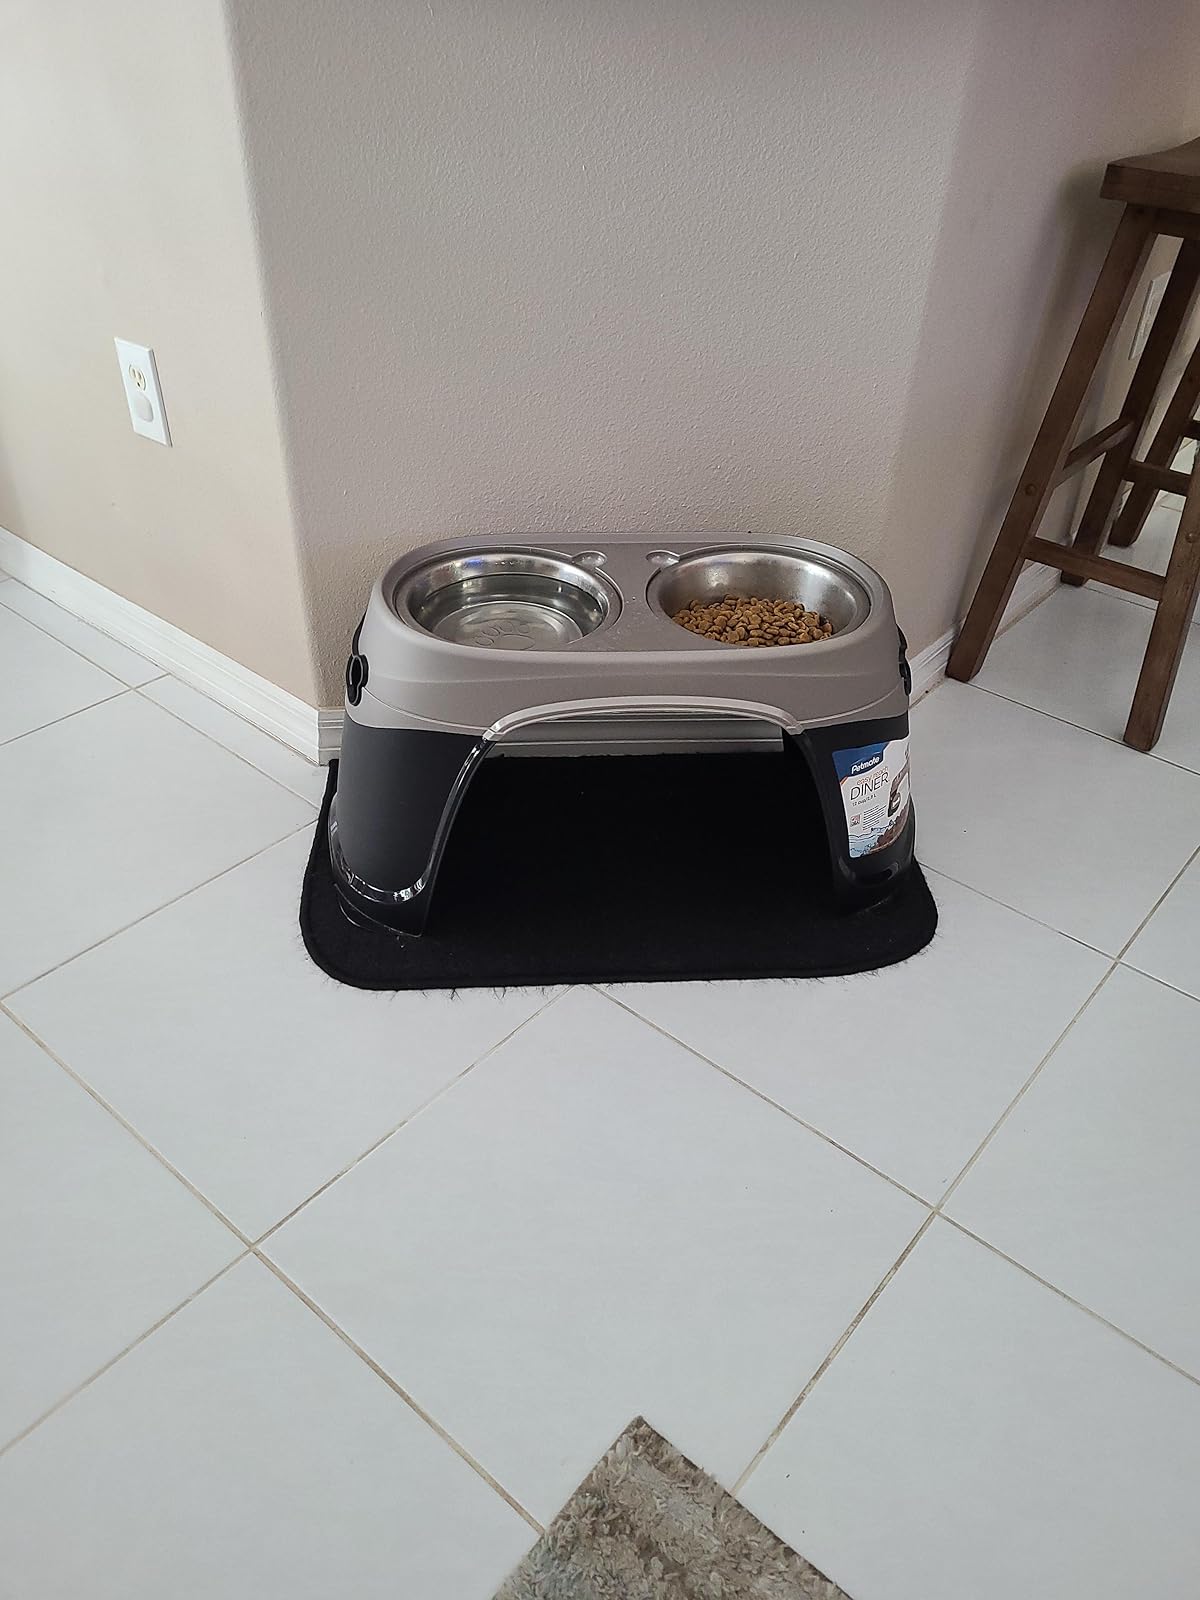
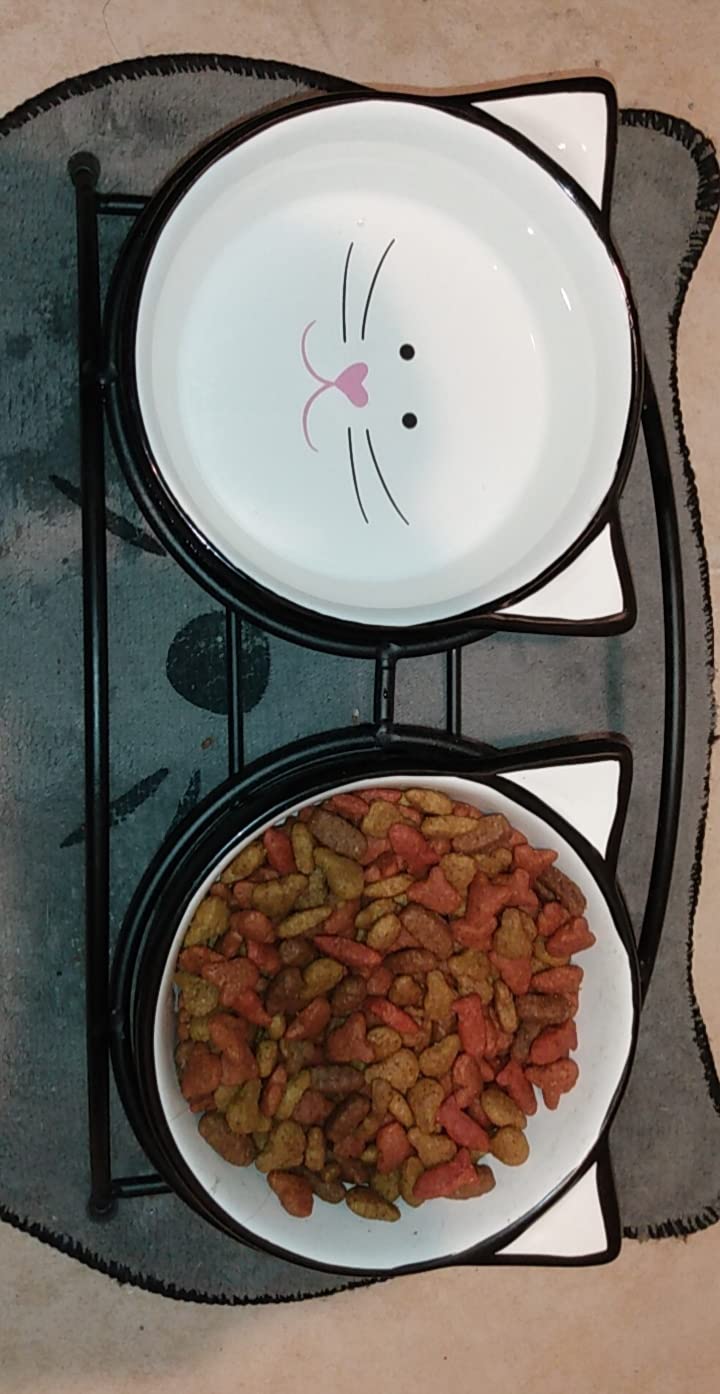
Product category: items_bowl
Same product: no